Biozone

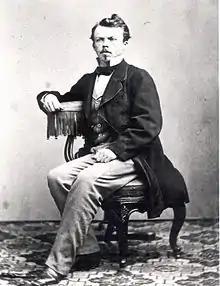
Albert Oppel

The concept of a biozone was first established by the 19th century paleontologist Albert Oppel, who characterized rock strata by the species of the fossilized animals found in them, which he called zone fossils. Oppel's biozonation was mainly based on Jurassic ammonites he found throughout Europe, which he used to classify the period into 33 zones (now 60). Alcide d'Orbigny would further reinforce the concept in his "Prodrome de Paléontologie Stratigraphique", in which he established comparisons between geological stages and their biostratigraphy.